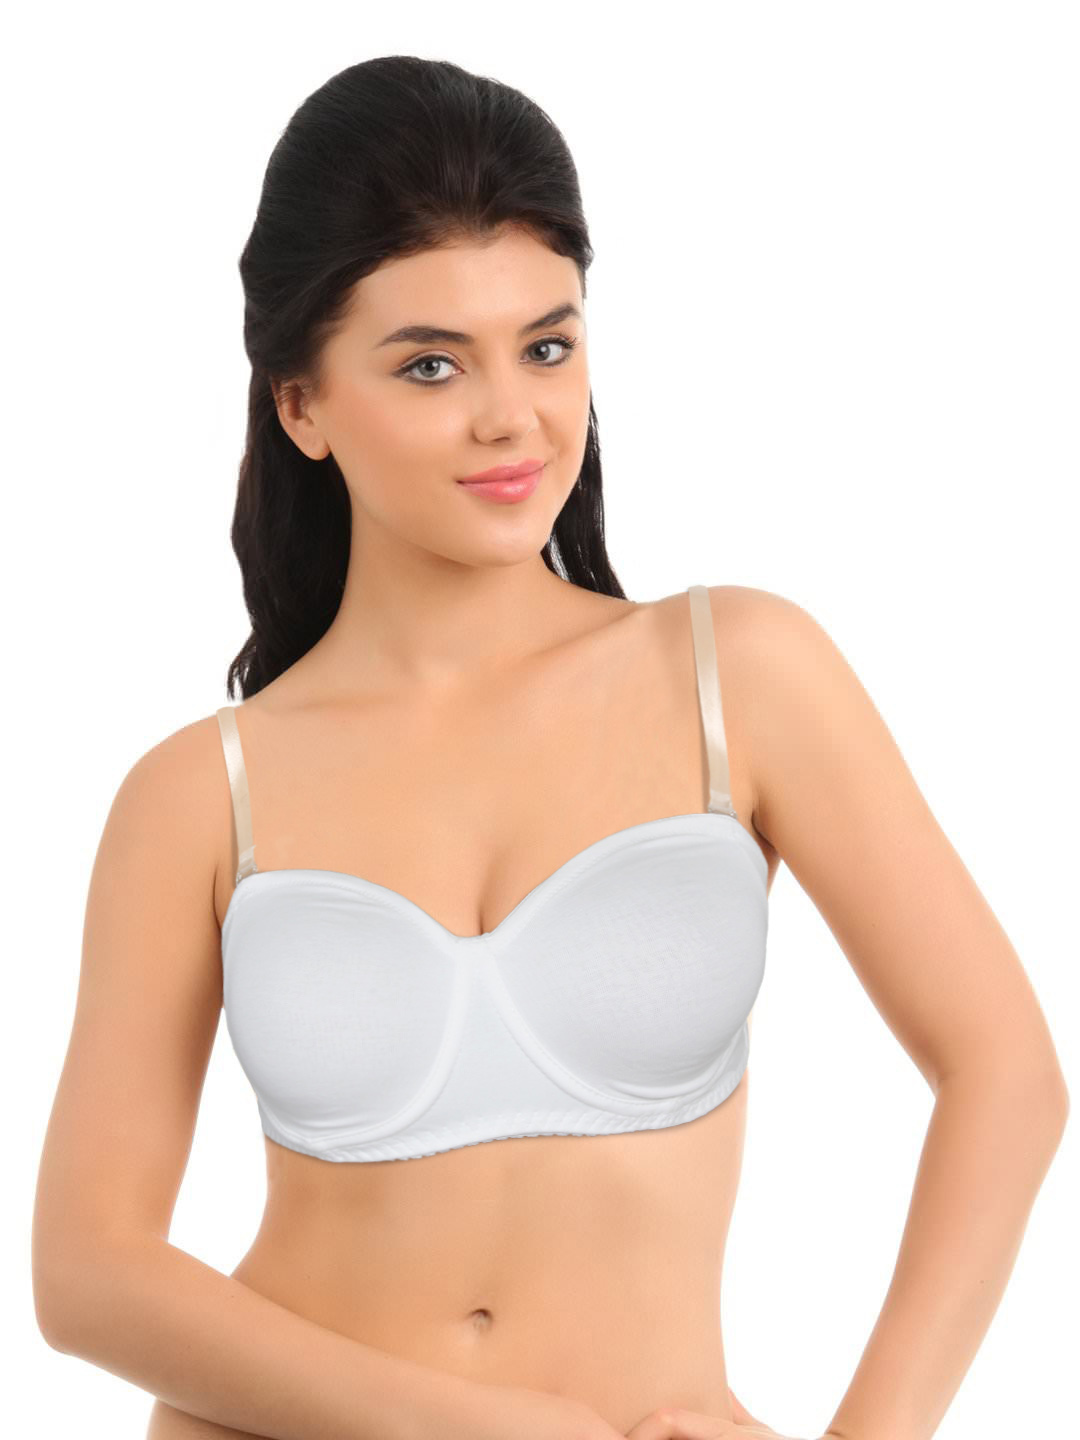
Bwitch White Bra BW340-0002
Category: Apparel / Innerwear / Bra
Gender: Women
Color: White
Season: Summer 2016
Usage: Casual